2020 London Marathon

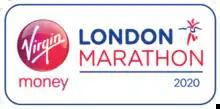

The 2020 London Marathon was the 40th running of the annual marathon race in London, United Kingdom, which took place on 4 October 2020. Due to the COVID-19 pandemic, the race was postponed from 26 April and only allowed elite participants; the mass participation event was cancelled. The event used a different course from usual, consisting of multiple laps around St James's Park.